Saucer

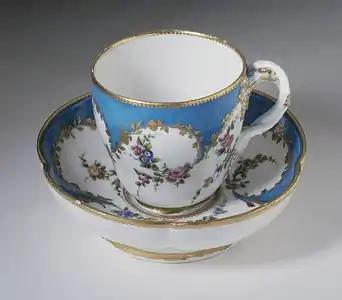
Rococo cup with saucer, , soft-paste porcelain with glaze and enamel, Los Angeles County Museum of Art

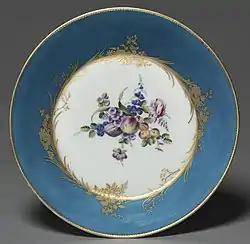
Saucer, 1753, soft-paste porcelain with enamel and gilt decoration, Cleveland Museum of Art (USA)

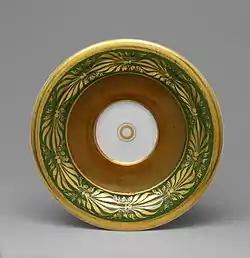
German saucer, by Koenigliche Porzellan Manufaktur, , porcelain, diameter: 14.6 cm, Metropolitan Museum of Art (New York City)

A saucer is a type of small dishware. While in the Middle Ages a saucer was used for serving condiments and sauces, currently the term is used to denote a small plate or shallow bowl that supports a cup – usually one used to serve coffee or tea - or a pot - usually for a plant.